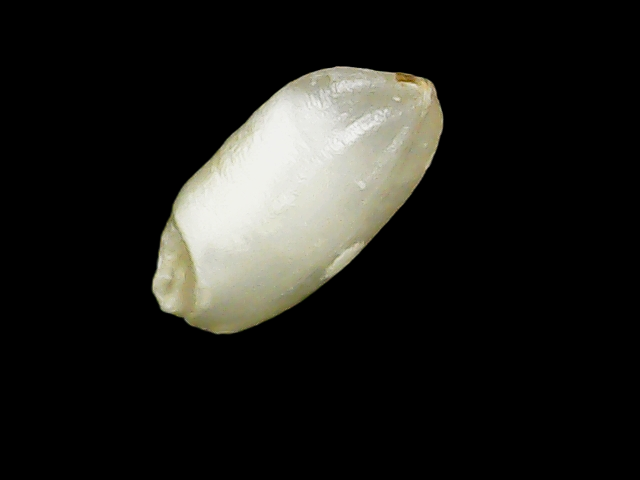
Rice variety: Binadhan8